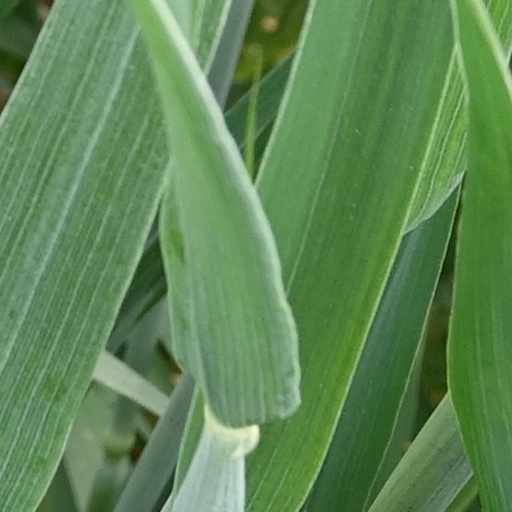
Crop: wheat